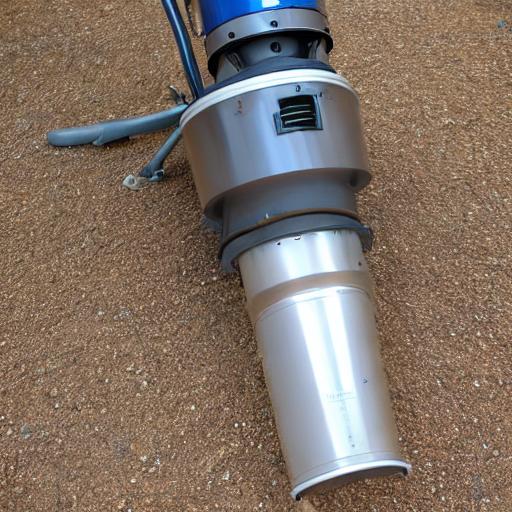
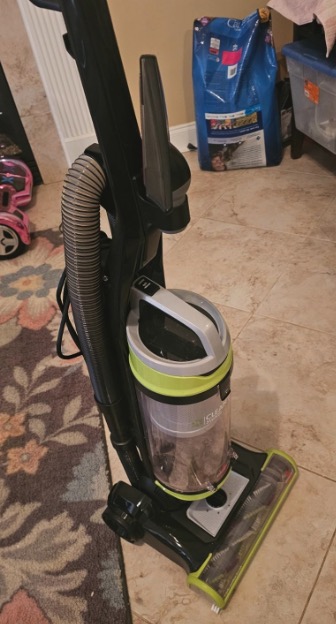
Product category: items_vacuum
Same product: no